Kue satu
Also known as:
id - Indonesian: Kue satu
jv - Javanese: Kuwé satu
Category: snack (cookies)
Cuisine: Indonesian
Associated cuisines: Indonesian
Area: West Java, Jakarta, Central Java, East Java
Countries: Indonesia
Region: South Eastern Asia

This dish is a traditional cookie made of sweet white-colored mung bean powder that crumbles when bitten.

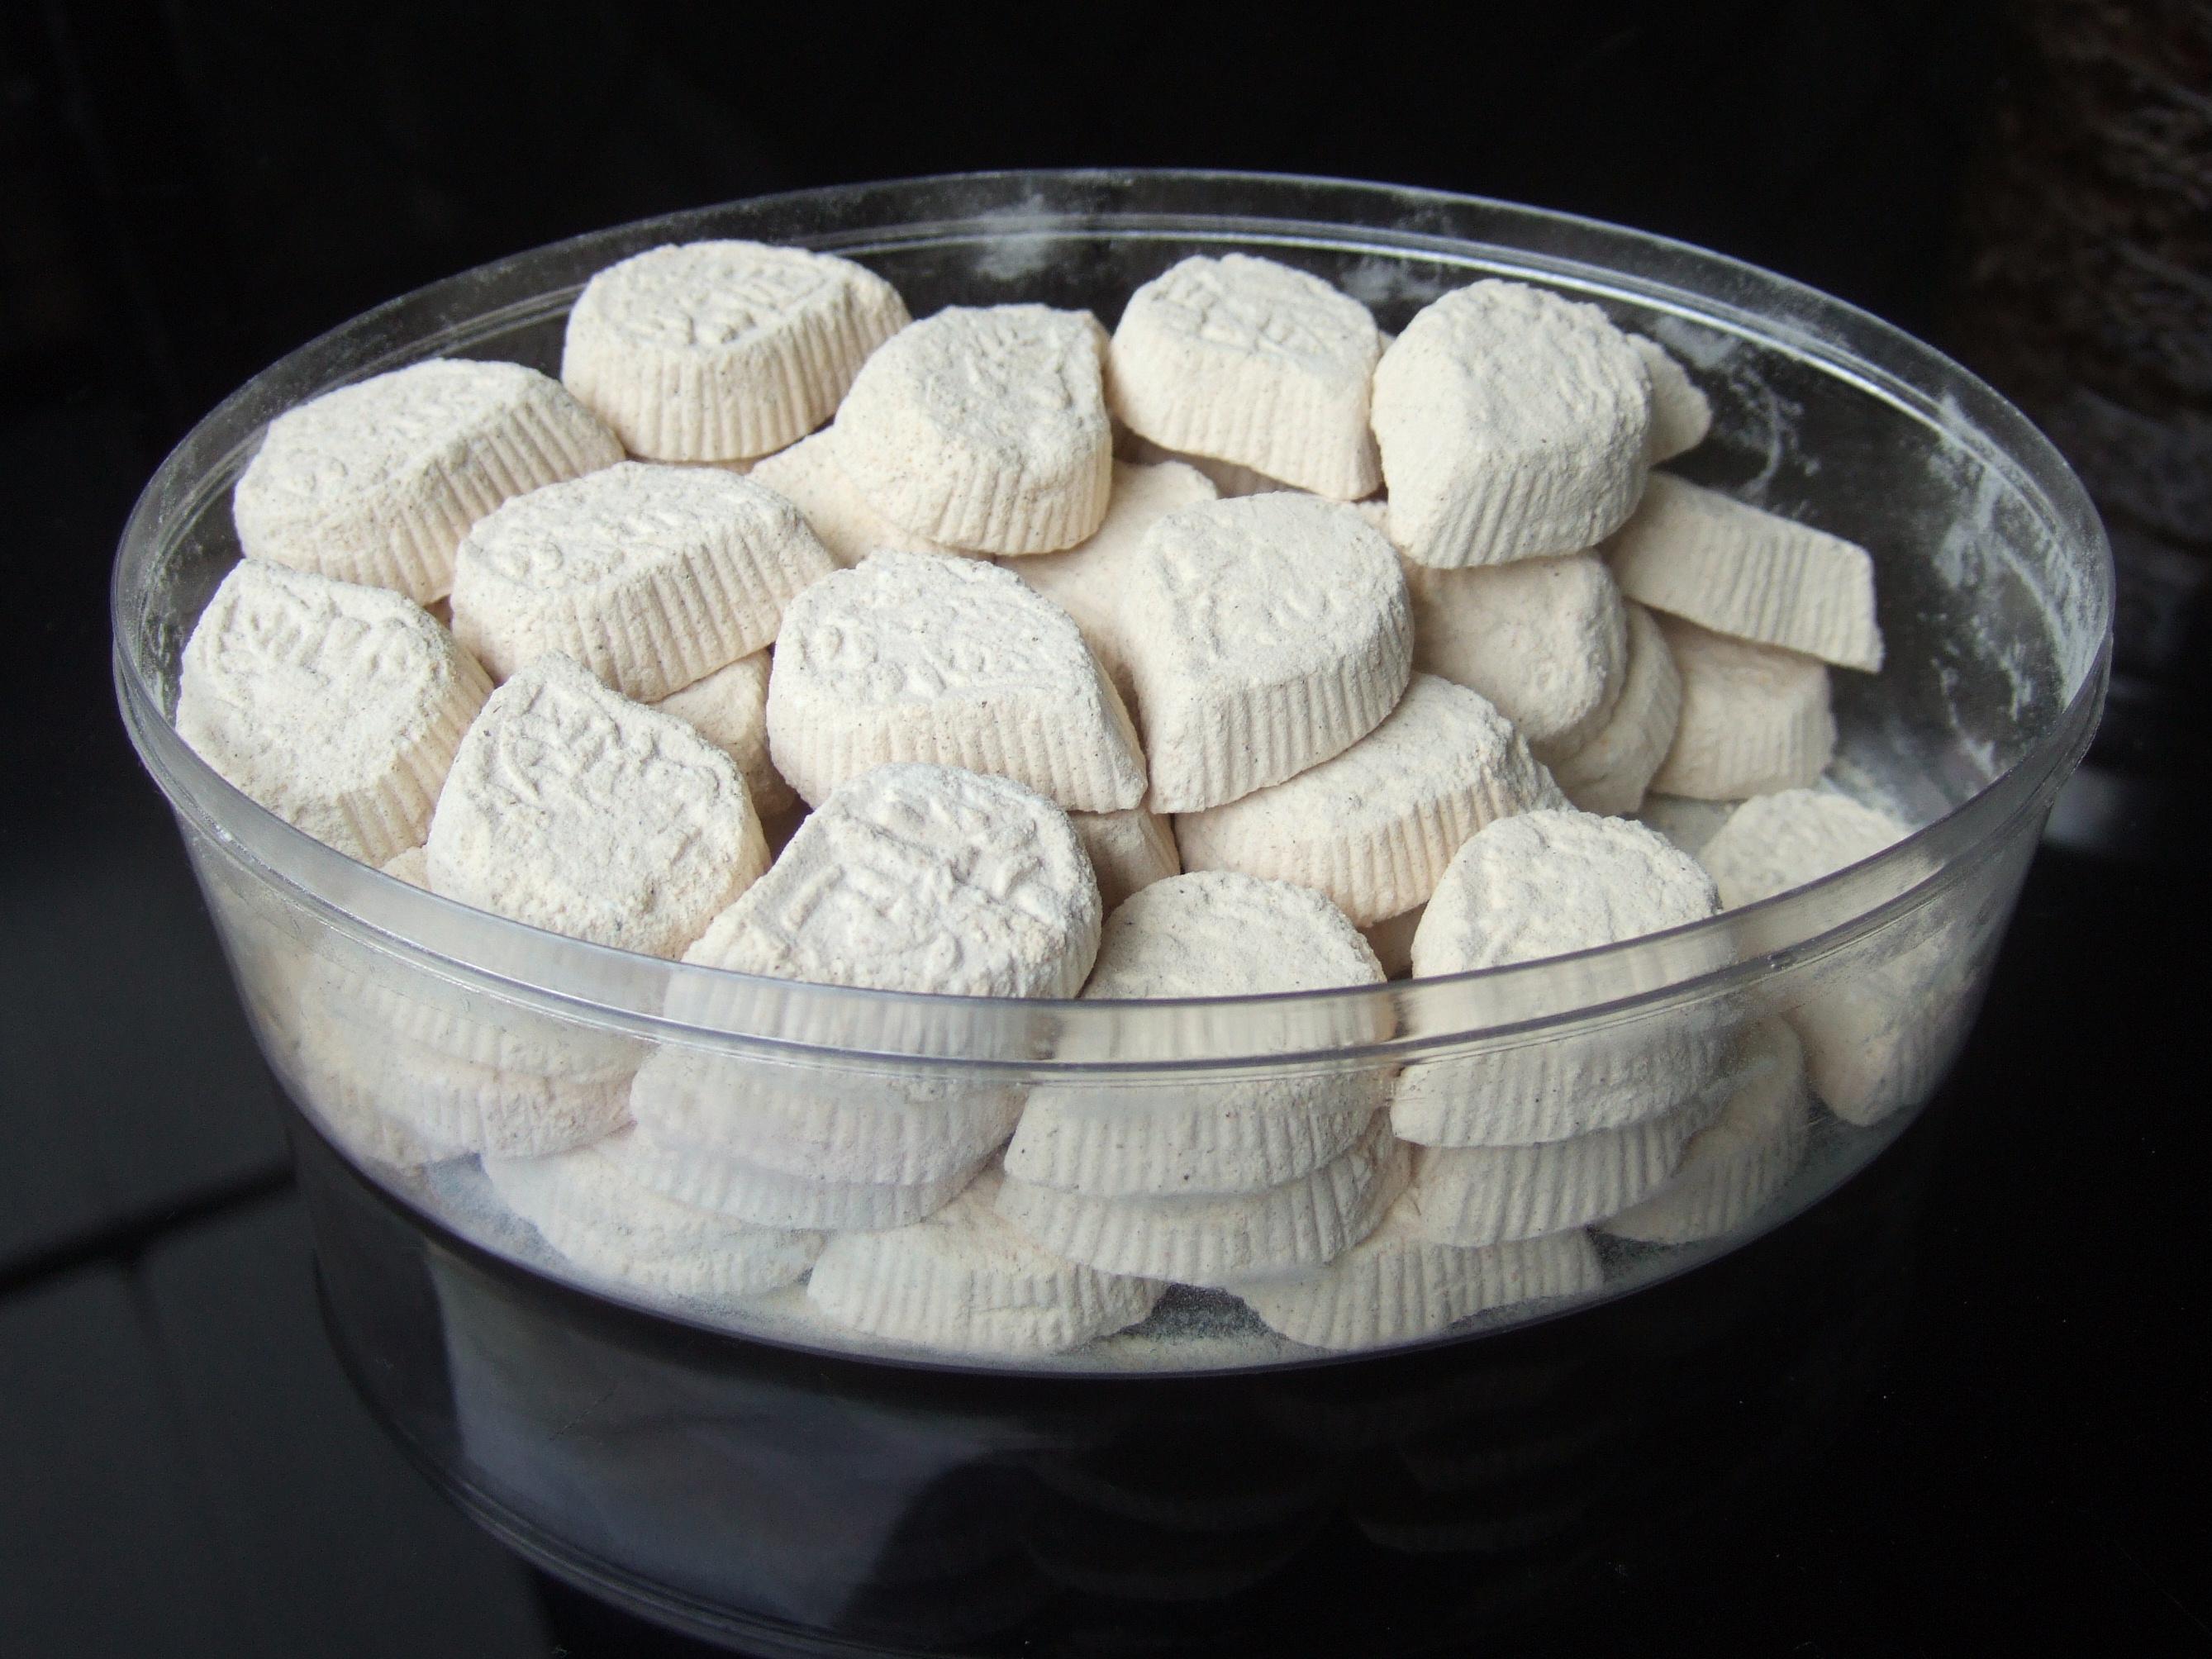
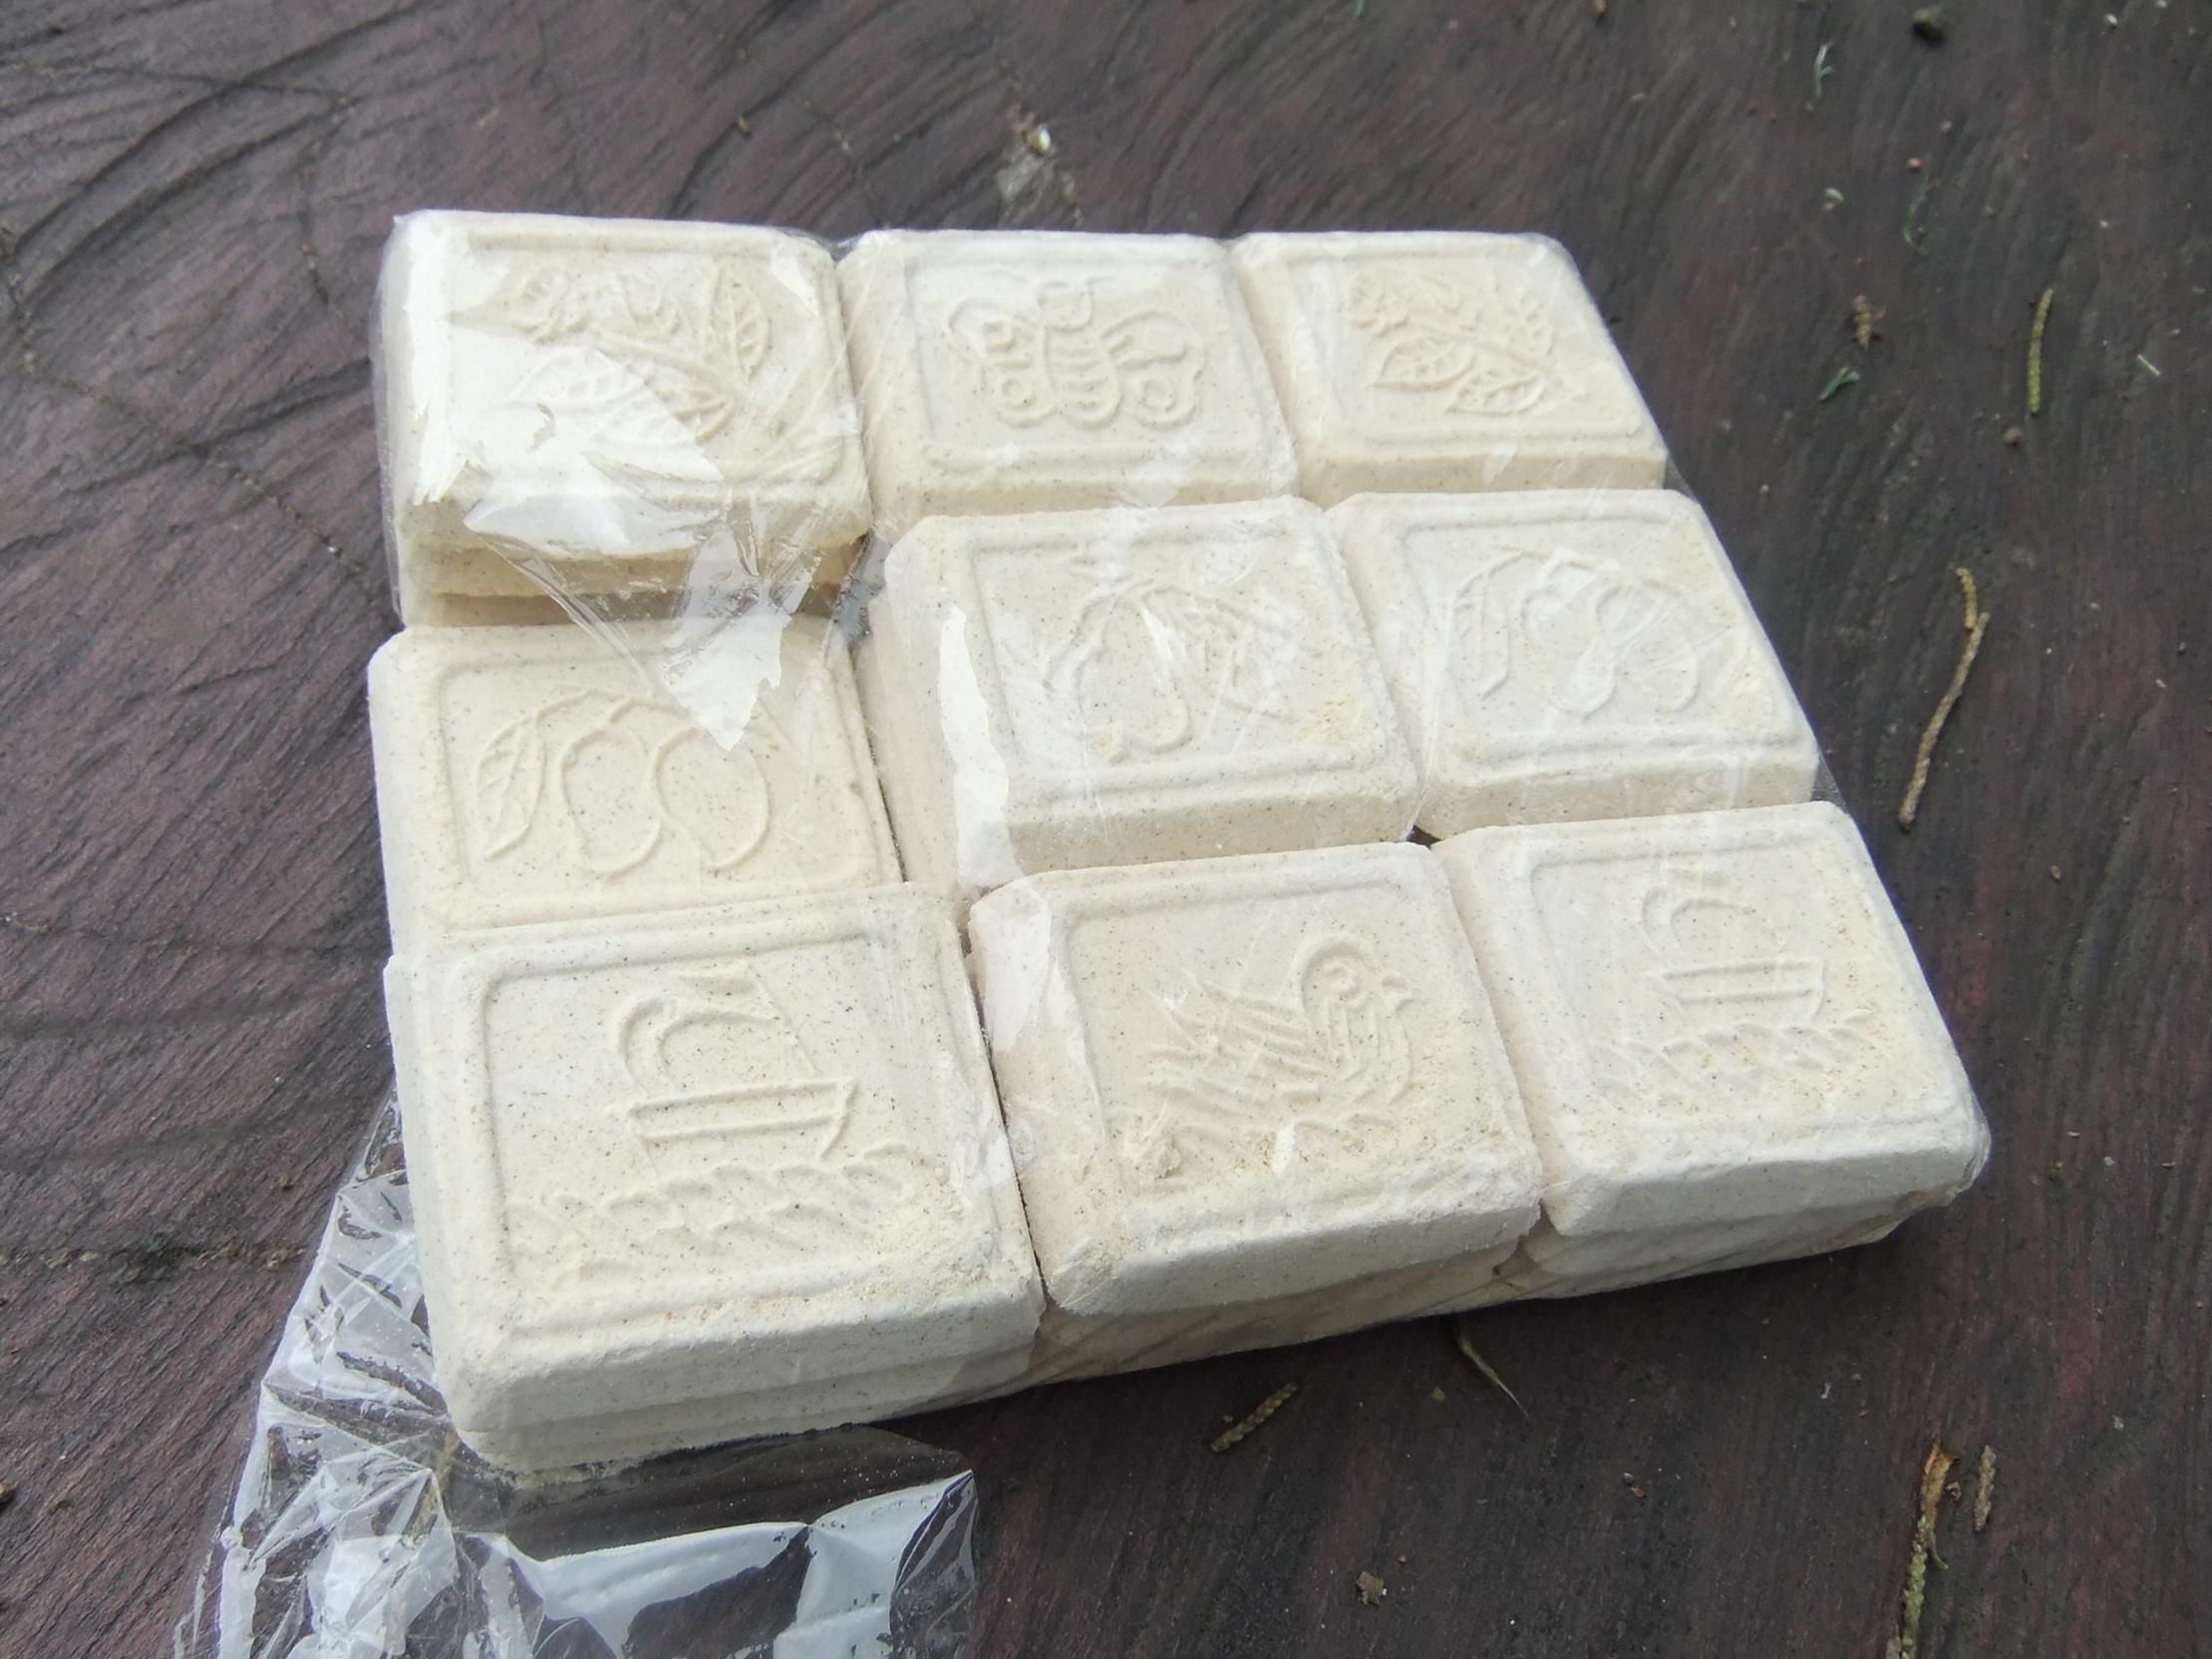
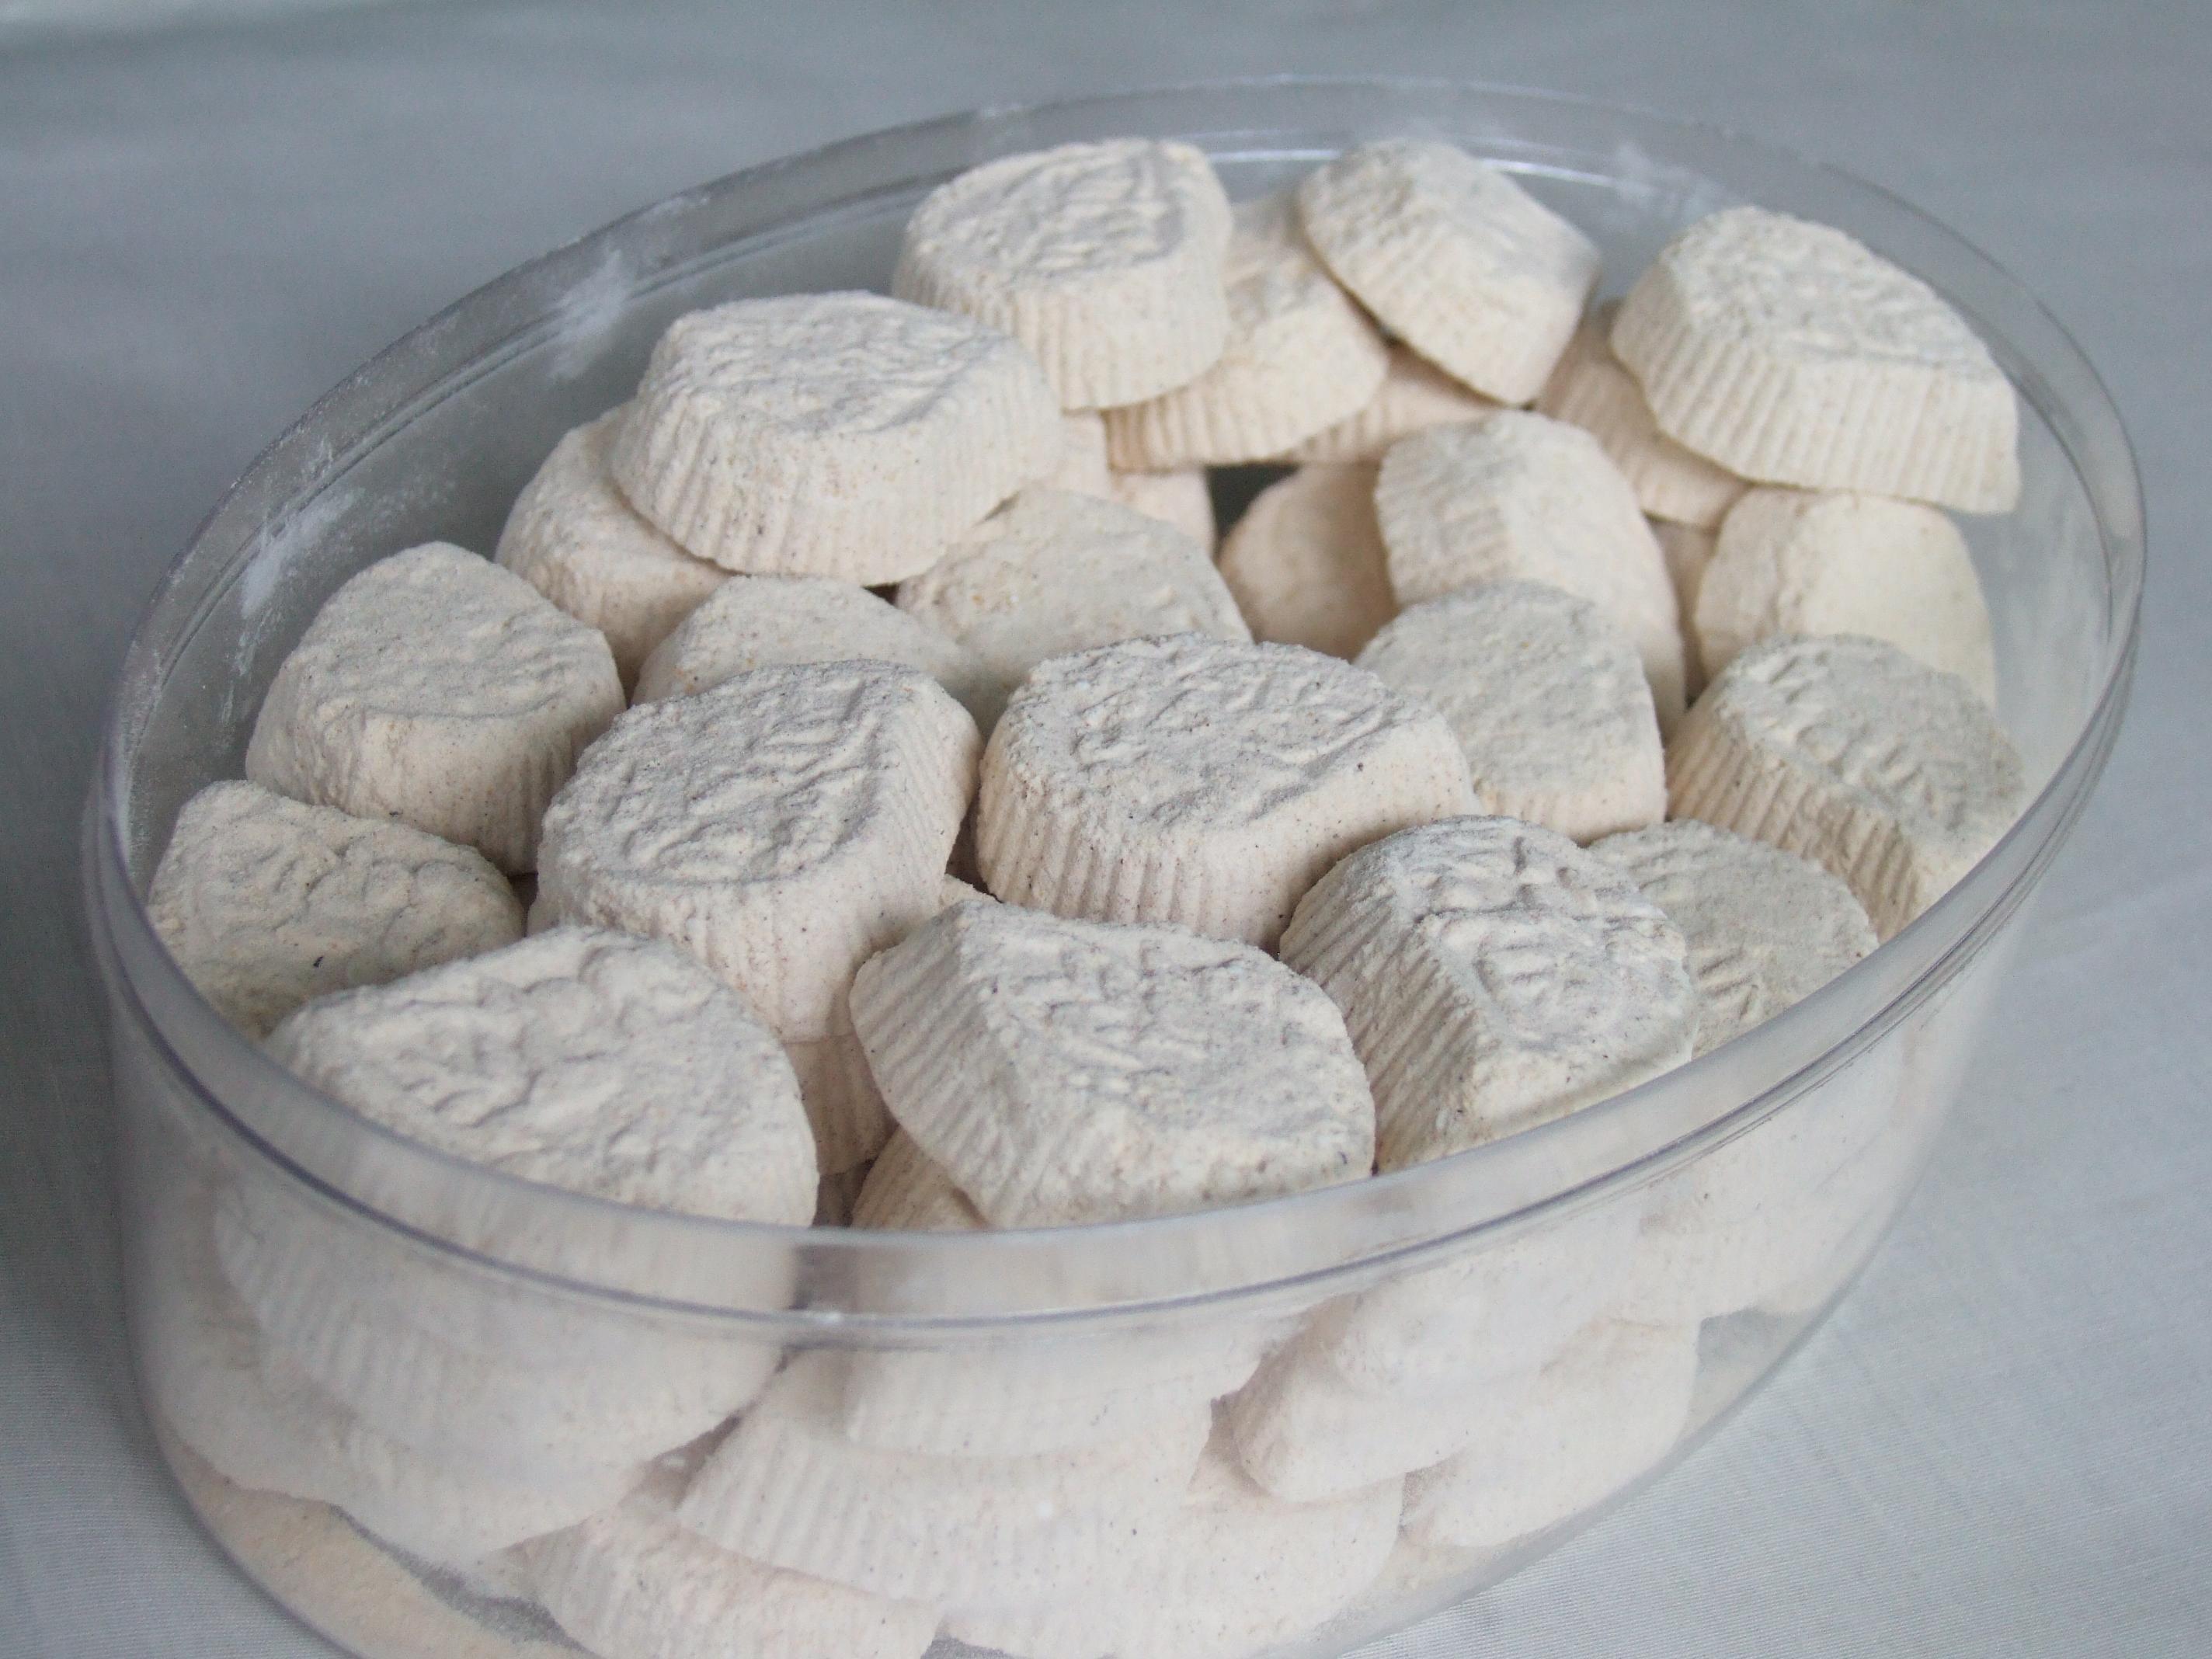